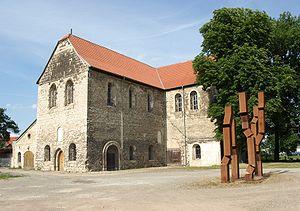
Organ²/ASLSP est une œuvre musicale de John Cage qui est le sujet d'une des performances musicales les plus lentes et les plus longues jamais entreprises. Originellement composée en 1987 pour orgue, elle est adaptée d'un travail antérieur, ASLSP 1985, dont une exécution typique au piano dure environ 20 à 70 minutes. En 1985, Cage choisit de ne pas préciser exactement à quelle lenteur l'œuvre devait être jouée.